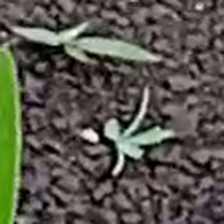
Weed species: Moti_dudhi(Euphorbia_geneculata_L)